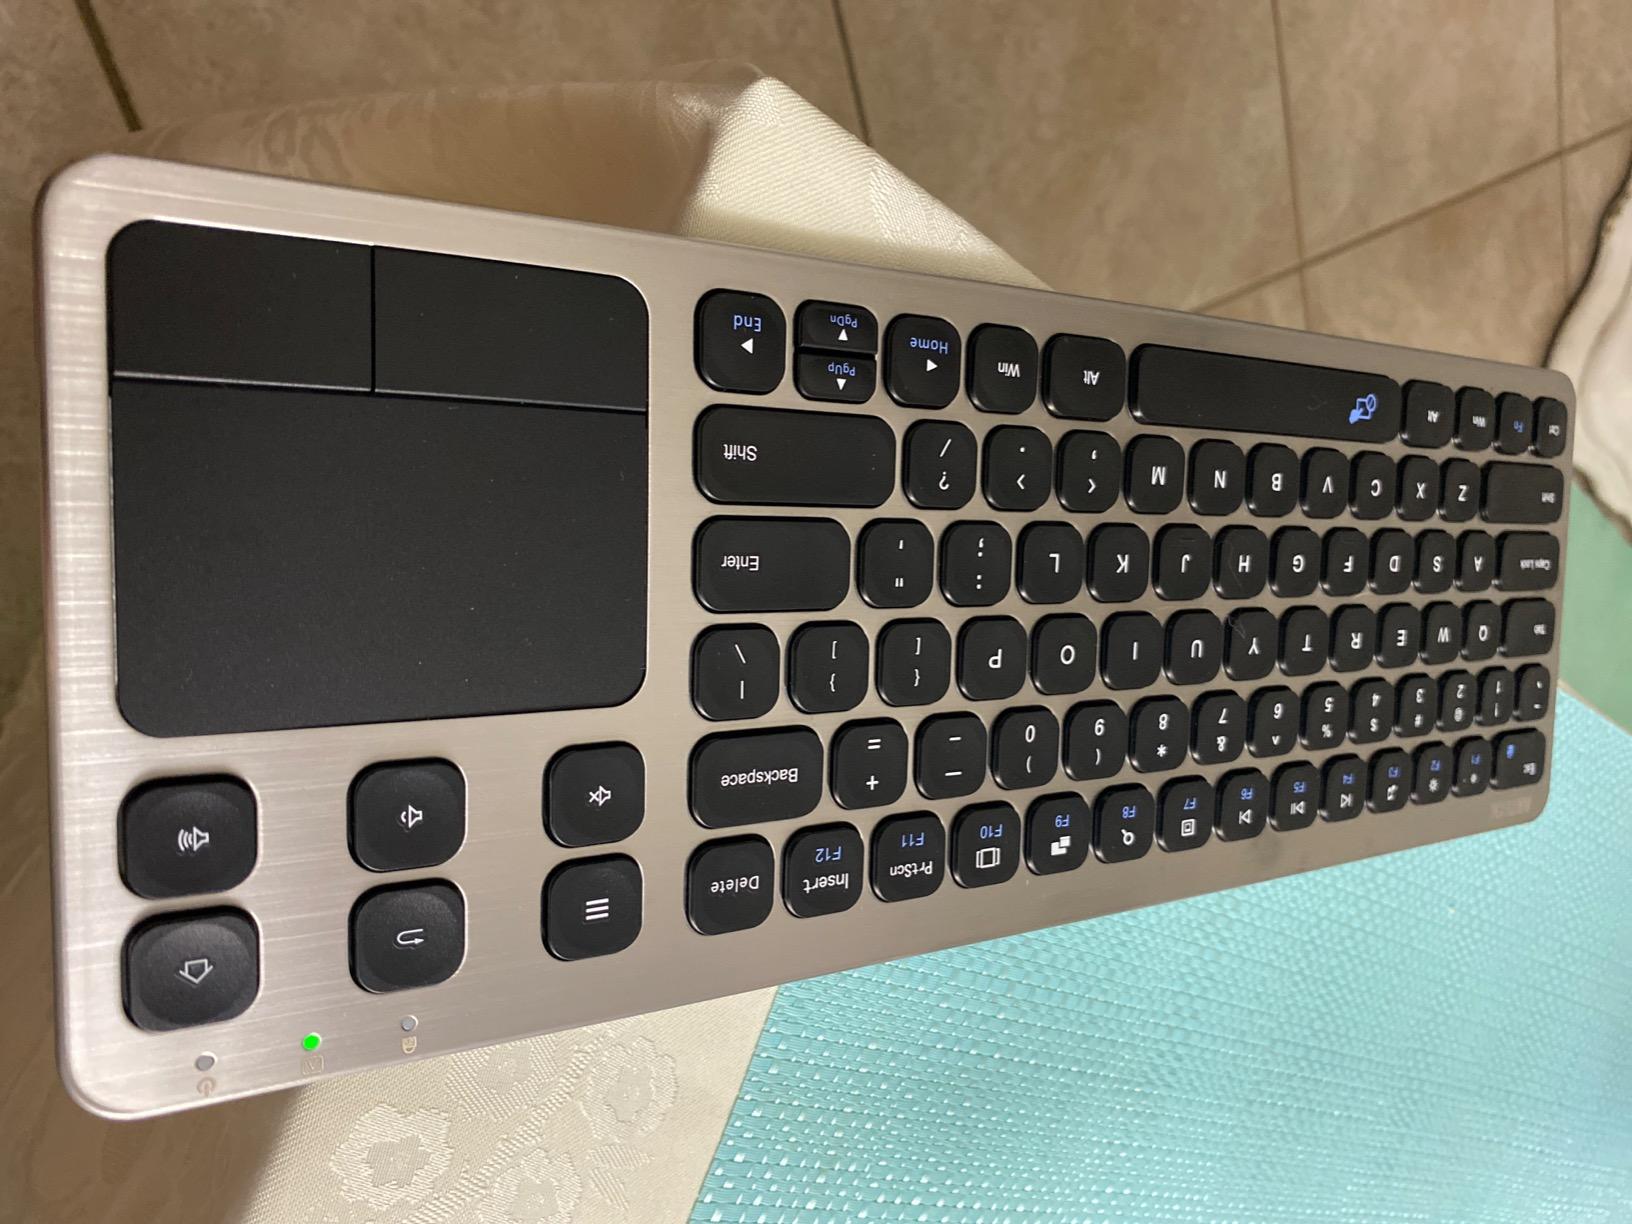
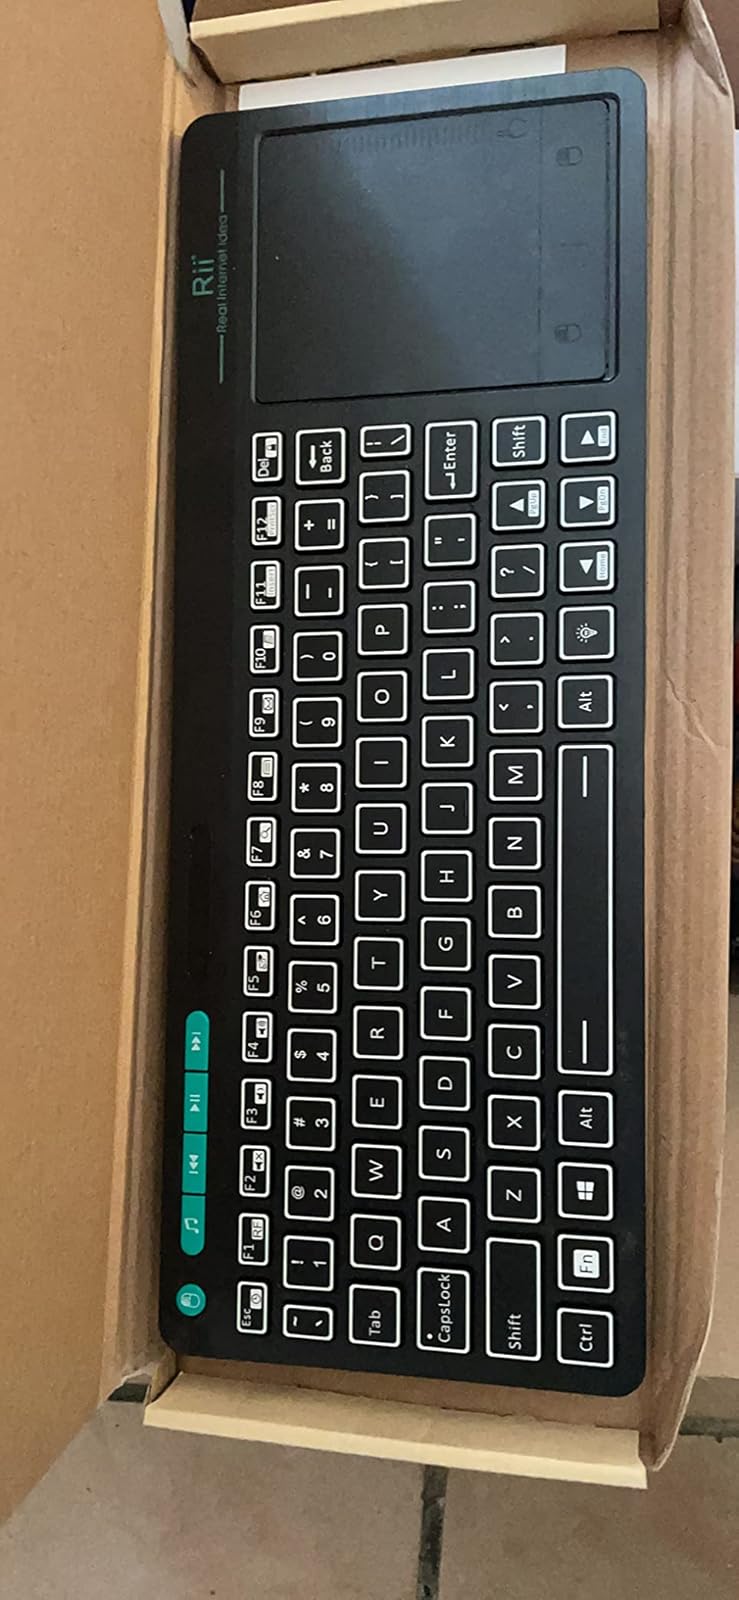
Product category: keyboard
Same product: no